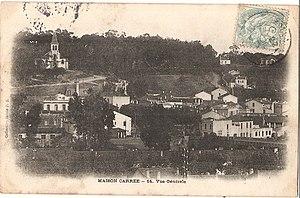
Vue générale sur Maison-Carrée, vers 1900.
El-Harrach est une localité dans la banlieue d'Alger en Algérie. Simple lieu-dit sur la route d'Alger jusqu'au milieu du XIXᵉ siècle, cette localité devient la 12ᵉ ville d'Algérie au début des années 1950, avant d'être absorbée par la ville d'Alger à laquelle elle est rattachée administrativement en 1959 en tant qu'arrondissement. Le territoire historique d'El-Harrach est aujourd'hui partagé entre plusieurs communes de la wilaya d'Alger et certains de ses faubourgs constituent encore certains des quartiers les plus populaires et populeux de la capitale algérienne.